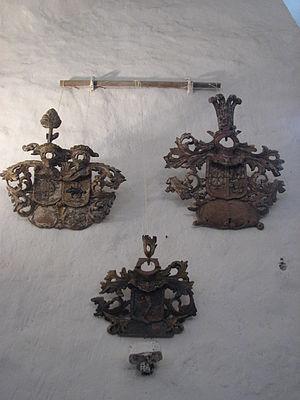
L'église Saint-Michel de Jõhvi est une église, dédiée à l'archange Saint-Michel, de l'Église évangélique-luthérienne estonienne construite à Jõhvi en Estonie